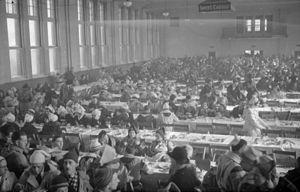
Lors d'une rencontre de clubs de raquetteurs organisée au Parc Lafontaine à Montréal, nous voyons une foule de raquetteurs en costume attablés le long de rangées de tables devant un repas chaud à l'intérieur du Marché Saint-Jacques, à l'angle des rues Amherst et Ontario Est dans le quartier Centre-Sud de Montréal.
Le Marché Saint-Jacques est un marché de Montréal au Québec.